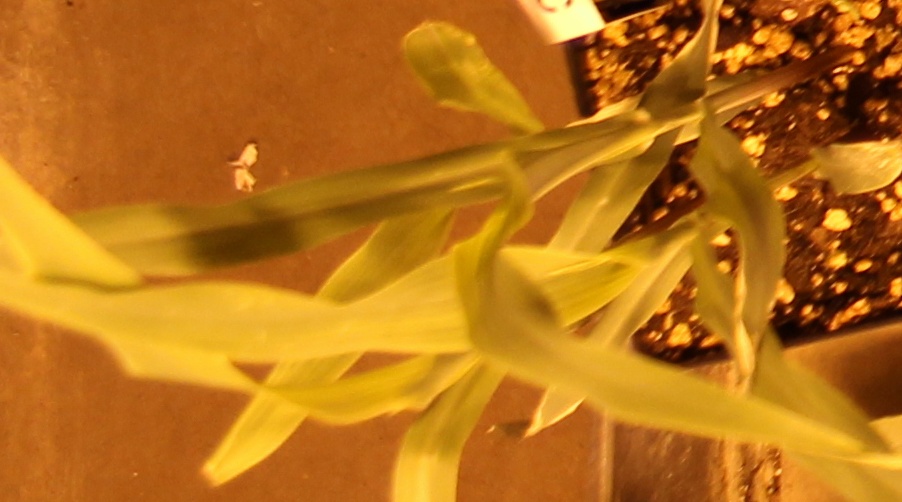
Label: Corn